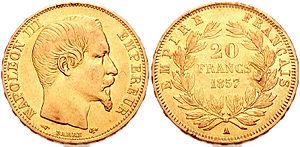
Une pièce en or ou pièce d'or est une pièce de monnaie composée partiellement ou entièrement d'or. L'or a été utilisé pour les pièces pratiquement depuis l'invention de la monnaie, notamment en raison de la valeur intrinsèque de ce métal. De nos jours, les pièces d'or sont destinées au marché des collectionneurs ou à des placements financiers de long terme.
Cet article liste les émissions de franc français sous le Second Empire entre 1852 et 1870. Ces pièces sont à l'effigie de l'empereur Napoléon III.